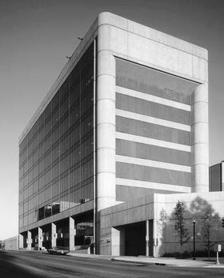
Building: Alfred P. Murrah Federal Building
Country: United States of America
Year built: 1977
Oklahoma building bombed in 1995 Alfred P. Murrah Federal Building The Alfred P. Murrah Federal Building in 1977 Location of the Alfred P. Murrah Federal Building in Oklahoma Show map of Oklahoma Alfred P. Murrah Federal Building (the United States) Show map of the United States Alternative names Alfred P. Murrah Building General information Status Demolished Address 200 Northwest 5th Street Town or city Oklahoma City, Oklahoma Country United States Coordinates 35°28′22″N 97°31′01″W / 35.47278°N 97.51694°W / 35.47278; -97.51694 Opened March 2, 1977 ; 47 years ago ( 1977-03-02 ) Demolished May 23, 1995 ; 29 years ago ( 1995-05-23 ) ( bombed on April 19, 1995 ) Owner United States federal government The Alfred P. Murrah Federal Building was a United States federal government complex located at 200 N.W. 5th Street in downtown Oklahoma City , Oklahoma. On April 19, 1995, the building was the target of the Oklahoma City bombing by Timothy McVeigh and Terry Nichols , which ultimately killed 168 people and injured 684 others. A third of the building collapsed seconds after the truck bomb detonated. The remains were demolished a month after the attack, and the Oklahoma City National Memorial was built on the site. Construction and use The building was designed by architects Stephen H. Horton and Wendell Locke of Locke, Wright and Associates and constructed by J.W. Bateson Company, Dallas, Texas, using reinforced concrete in 1977 at a cost of $14.5 million. The building, named for federal judge Alfred P. Murrah , an Oklahoma native, opened on March 2, 1977. By the 1990s, the building contained regional offices for the Social Security Administration , the U.S. Department of Housing and Urban Development, the United States Secret Service , the Department of Veterans Affairs vocational rehabilitation counseling center, the Drug Enforcement Administration (D.E.A.), and the Bureau of Alcohol, Tobacco, and Firearms (ATF). It also contained recruiting offices for the U.S. military. It housed approximately 550 employees. It also housed America's Kids, a children's day care center. Prior bombing plots In October 1983, members of the Christian militia group The Covenant, The Sword, and the Arm of the Lord (CSA), including founder James Ellison and Richard Snell plotted to park "a van or trailer in front of the Federal Building and blow it up with rockets detonated by a timer." While the CSA was building a rocket launcher to attack the building, the ordnance accidentally detonated in a member's hands. The CSA took this as divine intervention and called off the planned attack. Convicted of murder in Arkansas in an unrelated case, Snell was executed on April 19, 1995, the same day the bombing of the federal building was carried out, after U.S. Supreme Court Justice Clarence Thomas declined to hear further appeal. Destruction Main article: Oklahoma City bombing Murrah Building during the recovery effort At 9:02 a.m. local time on April 19, 1995, a Ryder rental truck, containing approximately 7,000 pounds (3,175 kg) of ammonium nitrate fertilizer, nitromethane , and diesel fuel was detonated in front of the building, destroying a third of it and causing severe damage to several other buildings located nearby. As a result, 168 people were killed, including 19 children, and over 800 others were injured. It remains the deadliest domestic terrorist attack , with the most property damage, in the U.S. Timothy McVeigh , a U.S. Army veteran, was found guilty of the attack in a jury trial and sentenced to death. He was executed in 2001. A co-conspirator, Terry Nichols , is serving multiple life sentences in a federal prison. Third and fourth subjects Michael Fortier and his wife, Lori, assisted in the plot. They testified against both McVeigh and Nichols in exchange for a 12-year prison term for Michael and immunity for Lori. Michael was released into the witness protection program in January 2006. McVeigh said that he bombed the building on the second anniversary of the Waco siege in 1993 to retaliate for U.S. government actions there and at the siege at Ruby Ridge . However, it is also rumored that the bombing was connected to Covenant, the Sword, and the Arm of the Lord (CSA) white supremacist Richard Snell , who was executed in Arkansas the day of the bombing and who also "predicted" that a bombing would happen on the day of his execution. Fort Smith-based federal prosecutor Steven Snyder told the FBI in May 1995 that Snell previously expressed a desire to target the Murrah building in 1983 as revenge for the IRS raiding his home. Before his execution, McVeigh said that he did not know a day care center was in the building and that, had he known, "It might have given me pause to switch targets." The FBI said that he scouted the interior of the building in December 1994 and likely knew of the day care center before the bombing. Artwork in the building Many works of art were in the building when it was destroyed in the Oklahoma City bombing . The Oklahoma City National Memorial displays art that survived the bombing. Nineteen pieces of art recovered from the Murrah Building are on permanent display on the first floor of the University of Central Oklahoma 's Max Chambers Library. These pieces include: Monolith IV, sculpture by Franklin Simons Morning Mist, photograph by David Halpern Charon's Sentinels, photograph by David Halpern North of Cunningham, photograph by Albert Durr Edgar Cowboy in Coffee Shop, photograph by Curt Clyne Morning in Taos, fiber art by Betty Jo Kidson Sun Form, fiber sculpture by Dena Madole Storm, sculpture by Richard Davis Double Layers, fiber art by Jane Knight 31 Flavors, fiber sculpture by Sally Anderson Loyal Creek, clay sculptures by Carol Whitney October, fiber art by Joyce Pardington Precise Notations, tapestry by Bud Stalnaker A Fallen Oak Tree, wood mural by James Strickland Carnival, tapestry by Anna Burgess A Fur Piece, mixed media by Rebecca Friedman Oklahoma Quilt by Terrie Mangat Canyon Wall Number 2, fiber art by Joyce Pardington Sunburst , fiber art by Melanie Vandenbos Lost works are as follows: Sky Ribbons: An Oklahoma Tribute , 1978 fiber sculpture by Gerhardt Knodel Columbines at Cascade Canyon , photograph by Albert D. Edgar Winter Scene , photograph by Curt Clyne Soaring Currents , sisal and rayon textile by Karen Chapnick Monolith , porcelain sculpture by Frank Simons Through the Looking Glass , wool textile by Anna Burgress Palm Tree Coil , bronze sculpture by Jerry McMillan. An untitled acrylic sculpture by Fred Eversley was severely damaged, but survived the blast. Demolition The bombing of the Alfred P. Murrah Federal Building in Oklahoma City was the deadliest act of domestic terrorism in American history. Murrah Building during the cleanup and demolition operation Rescue and recovery efforts were concluded at 11:50 pm on May 1, with the bodies of all but three victims recovered. For safety reasons, the remains were to be demolished shortly afterward. However, McVeigh's attorney, Stephen Jones , called for a motion to delay the demolition until the defense team could examine the site in preparation for the trial. More than a month after the bombing, at 7:01 am on May 23, the remains were demolished. The final three bodies, those of two credit union employees and a customer, were recovered. For several days after the remains' demolition, trucks hauled 800 tons of debris a day away from the site. Some of it was used as evidence in the conspirators' trials, incorporated into parts of memorials, donated to local schools, or sold to raise funds for relief efforts. Remnants and replacement Several remnants of the building stand on the site of the Oklahoma City National Memorial . The plaza (on what was once its south side) has been incorporated into the memorial; the original flagpole is still in use. The east wall (within the building's footprint) is intact, as well as portions of the south wall. The underground parking garage survived the blast and is used today, but is guarded and closed to the public. Consideration was given to not replacing the Murrah Building and to renting office space for agencies affected.  Ultimately, the General Services Administration broke ground on a replacement building in 2001 which was completed in 2003.  The new 185,000-square-foot building was designed by Ross Barney Architects of Chicago, Illinois, with Carol Ross Barney as the lead designer. Constructed on a two-city-block site, one block north and west of the former site, the new building's design maximized sustainable design and workplace productivity initiatives. Security design was paramount to the Federal employees and its neighbors. Secure design was achieved based on the GSA's current standards for secure facilities including blast resistant glazing. Structural design resists progressive collapse . Building mass, glazing inside the courtyard, and bollards help to maintain a sense of openness and security. The art in architecture component of the building incorporates a water feature that acts as an additional security barrier. References